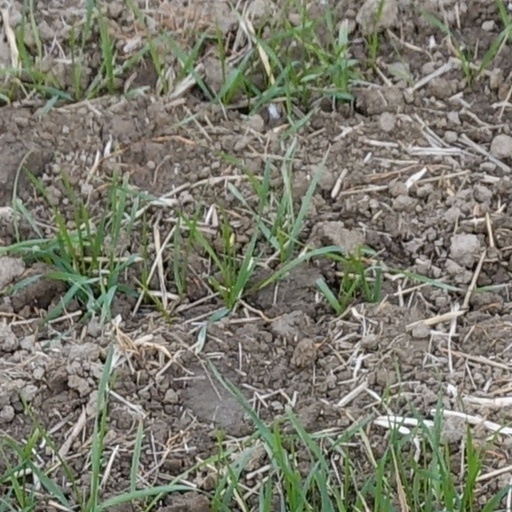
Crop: wheat